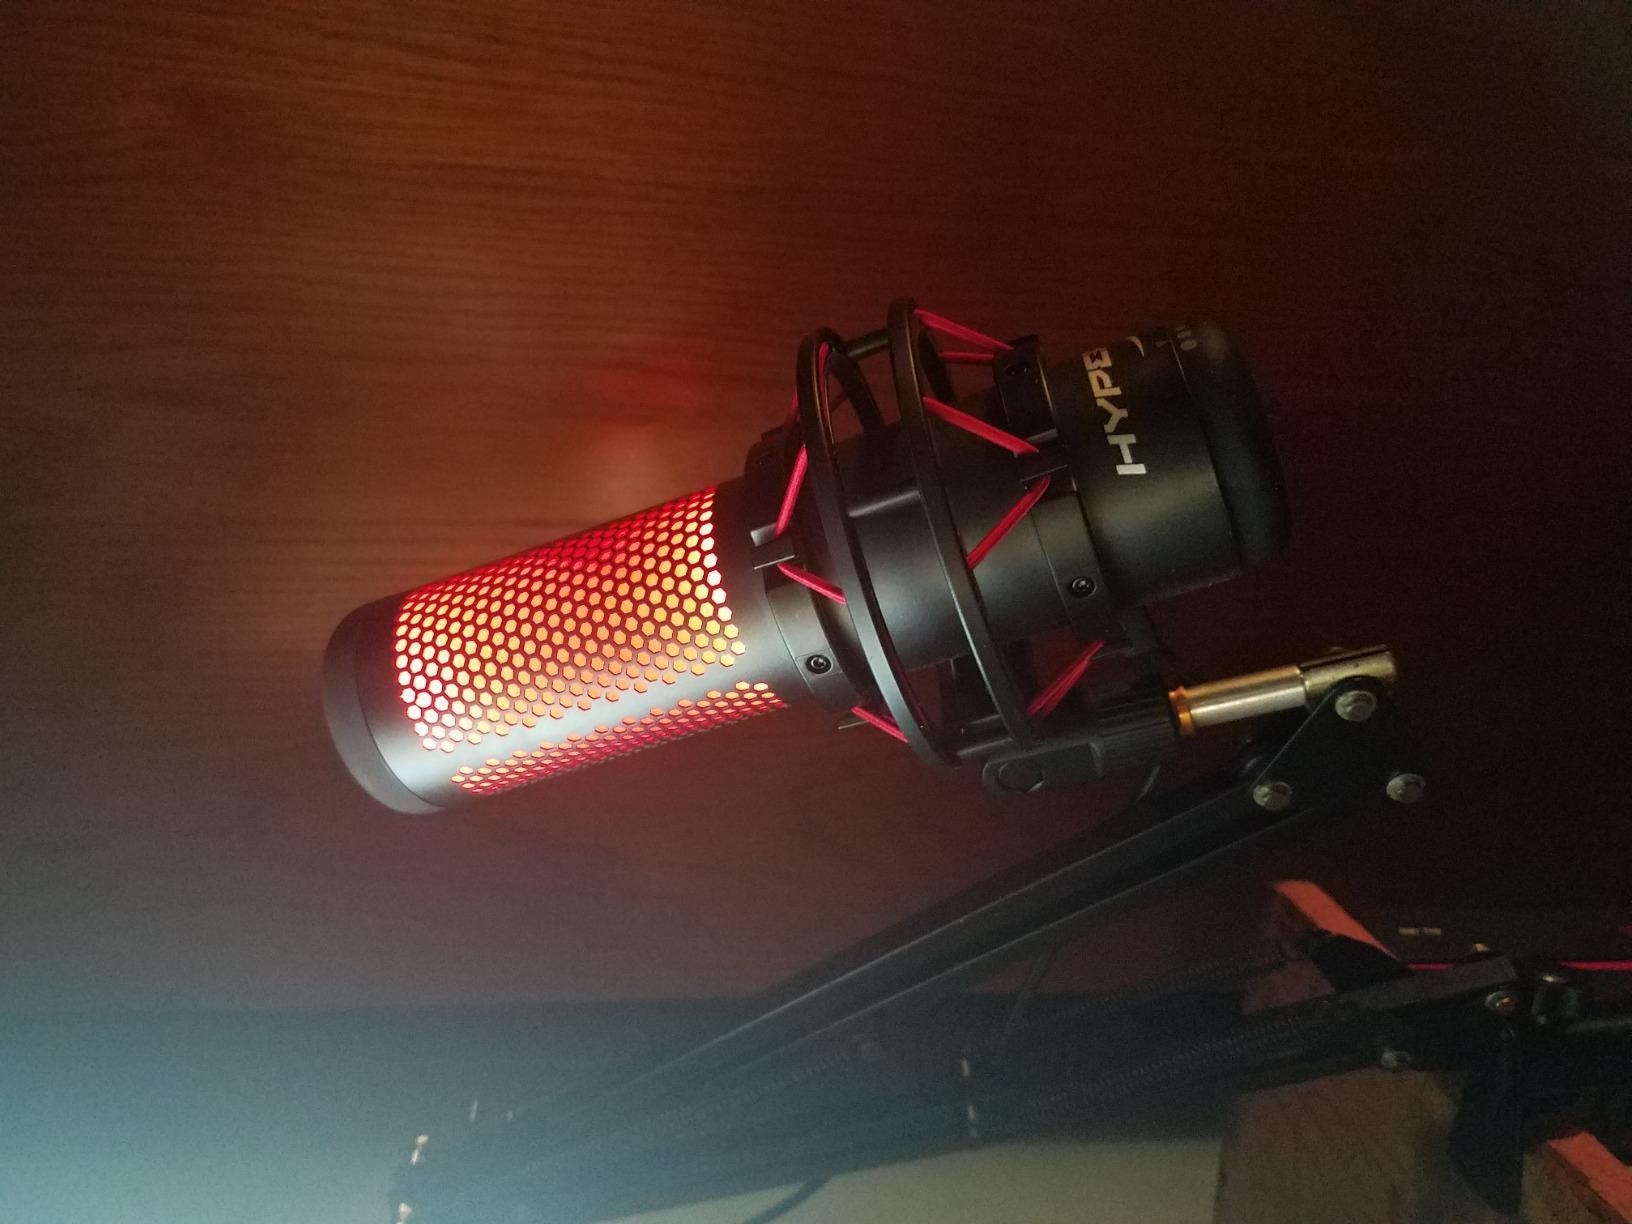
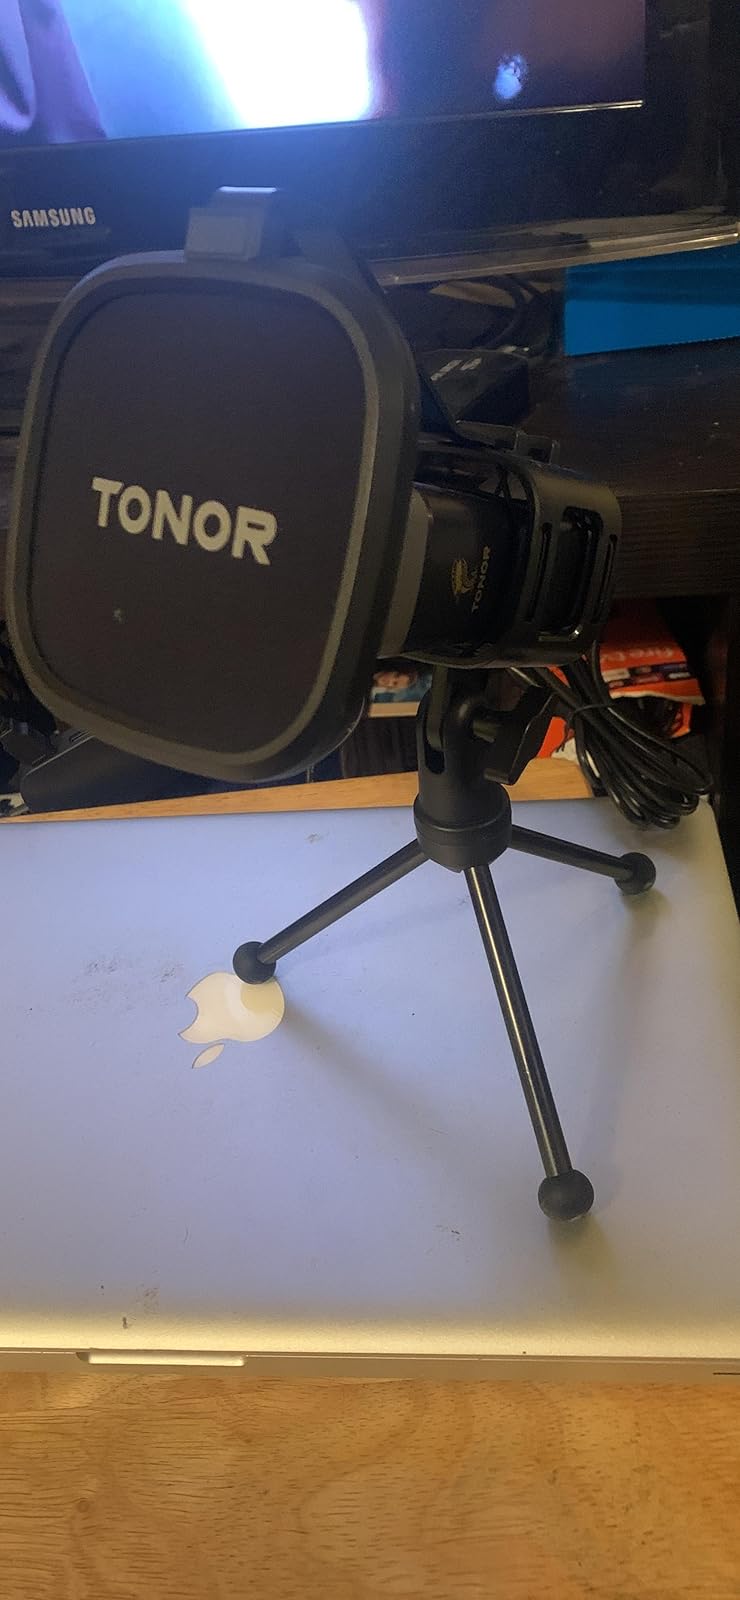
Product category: microphone
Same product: no